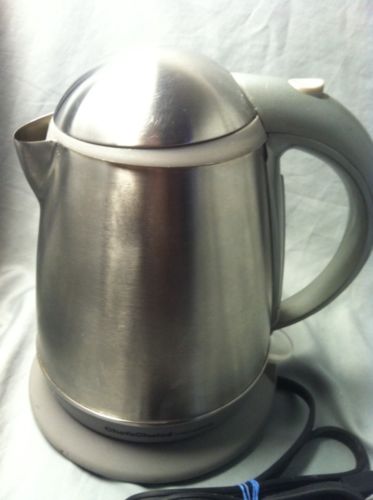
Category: kettle